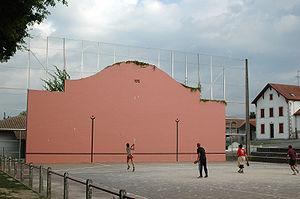
Pelota
Et spil pelota i landsbyen Ustaritz
Pelota er et traditionelt boldspil, der især spilles i Baskerlandet. Spillet udøves af to-fire spillere, der skiftes til at slå en lille læderbold op mod en mur. I de mest populære spil benytter deltagerne de bare næver, men i visse udgaver af spillet benyttes forskellige former for ketchere eller bat. Pelota spilles på en aflang bane kaldet en fronton. I de baskiske provinser ligger der en fronton i næsten alle større og mindre byer, såvel udendørs som indendørs.